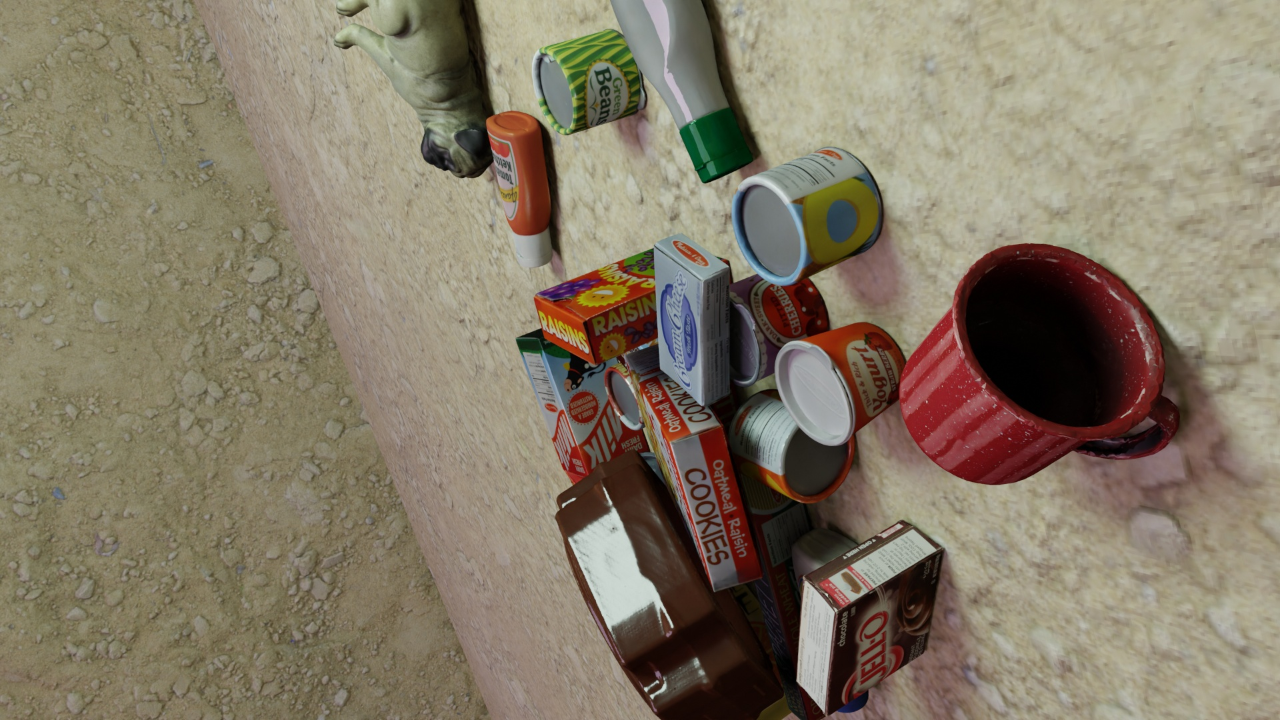
Question:
What are the five 2D points in pixel space that outline the grasp plane for the packaging design of cream cheese? Your answer should be as Grasp center: [], Left finger base: [], Right finger base: [], Left finger tip: [], Right finger tip: [].
Answer: Grasp center: [0.491406, 0.468056], Left finger base: [0.524219, 0.5375], Right finger base: [0.461719, 0.405556], Left finger tip: [0.576562, 0.501389], Right finger tip: [0.509375, 0.377778]